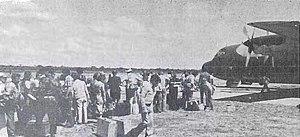
Kolwezi est une ville minière, chef-lieu de la province de Lualaba en République démocratique du Congo.